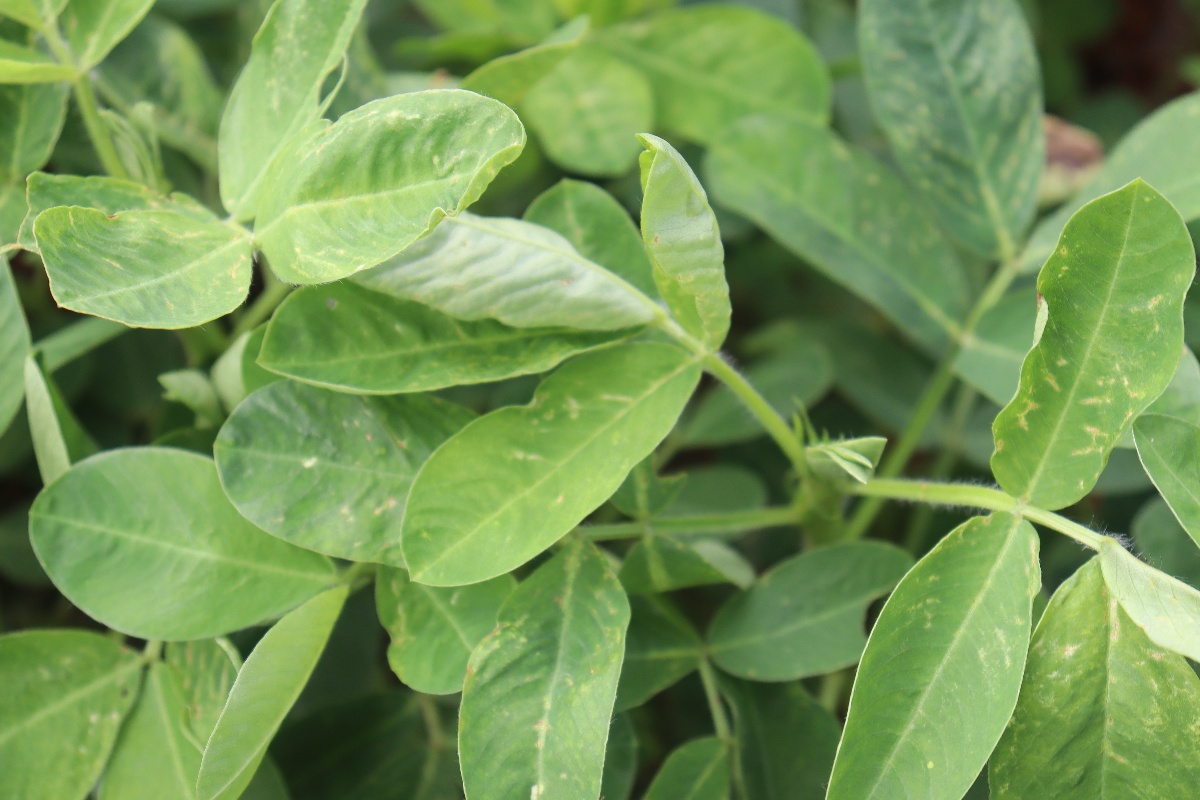
Label: early_leaf_spot